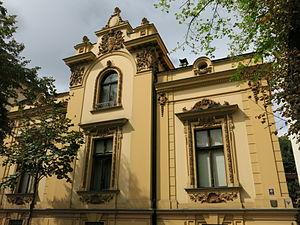
Les monuments culturels protégés constituent une catégorie de monuments de Serbie inscrits sur une liste de monuments bénéficiant de la protection de l'État. Il s'agit d'une troisième catégorie de monuments protégés classés, par leur importance, après les monuments culturels d'importance exceptionnelle et les monuments culturels de grande importance.